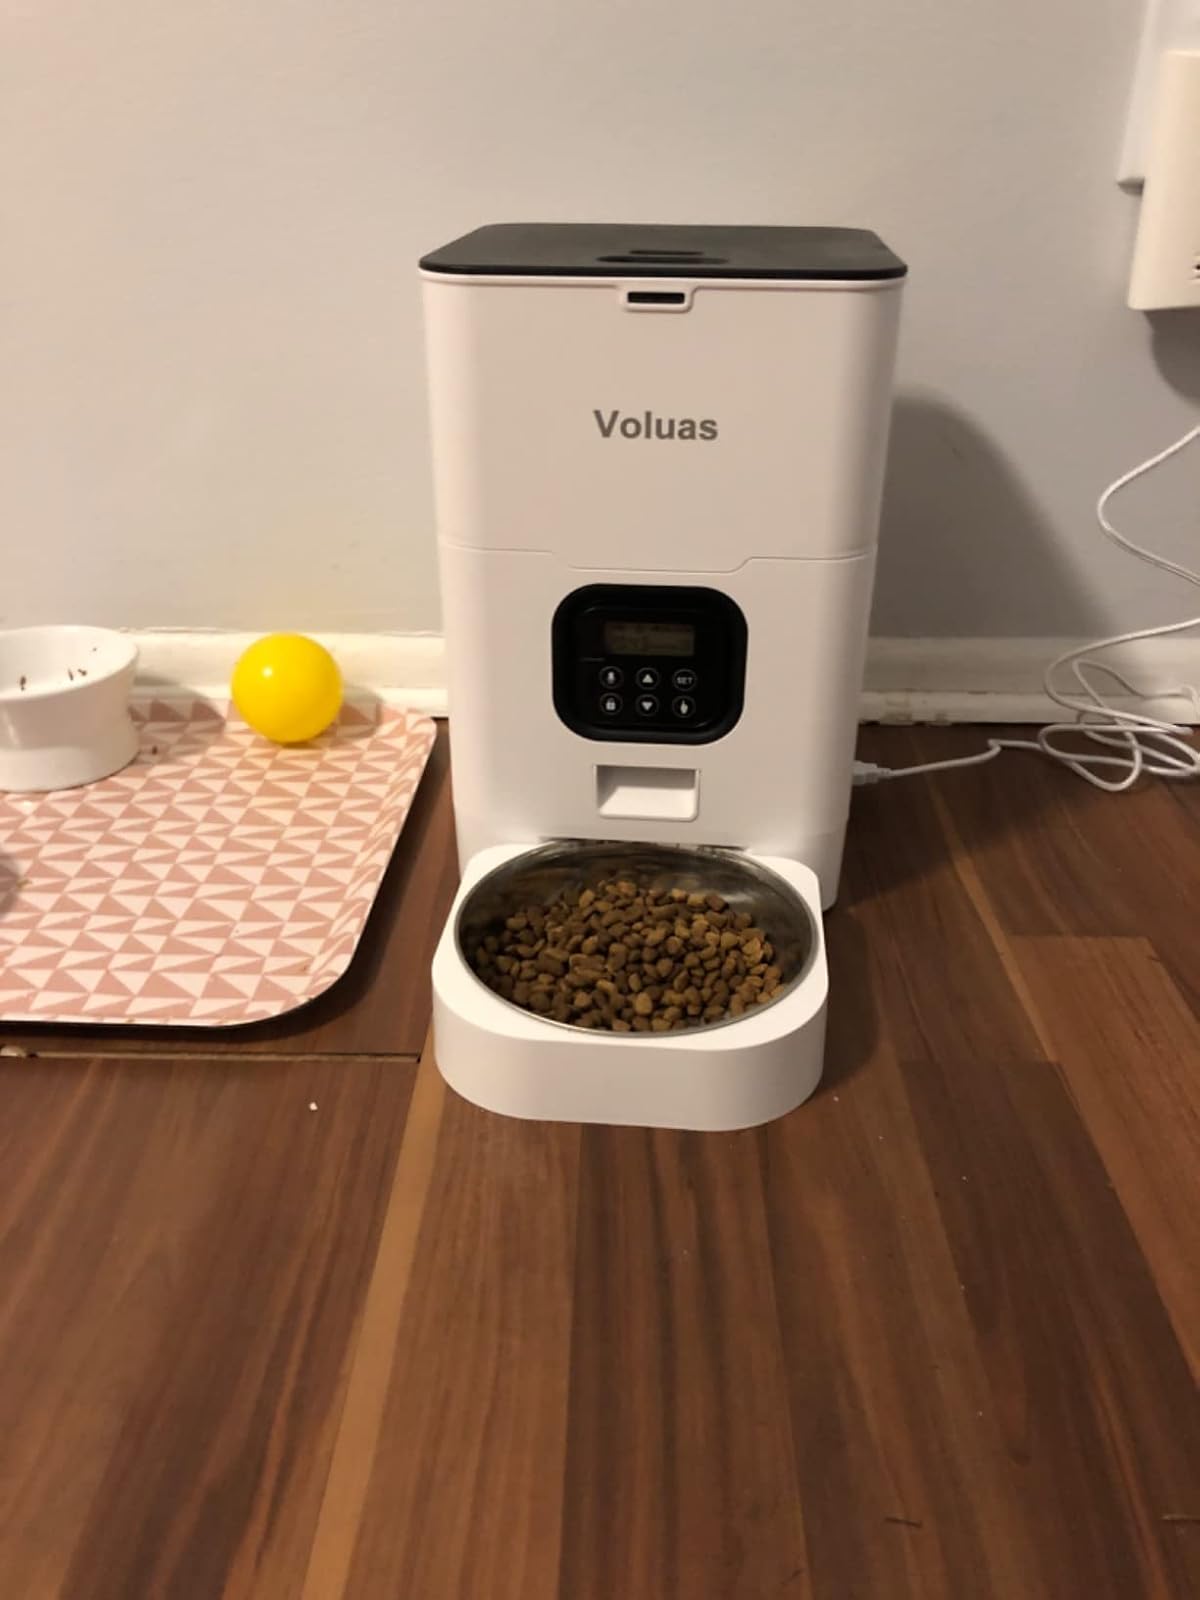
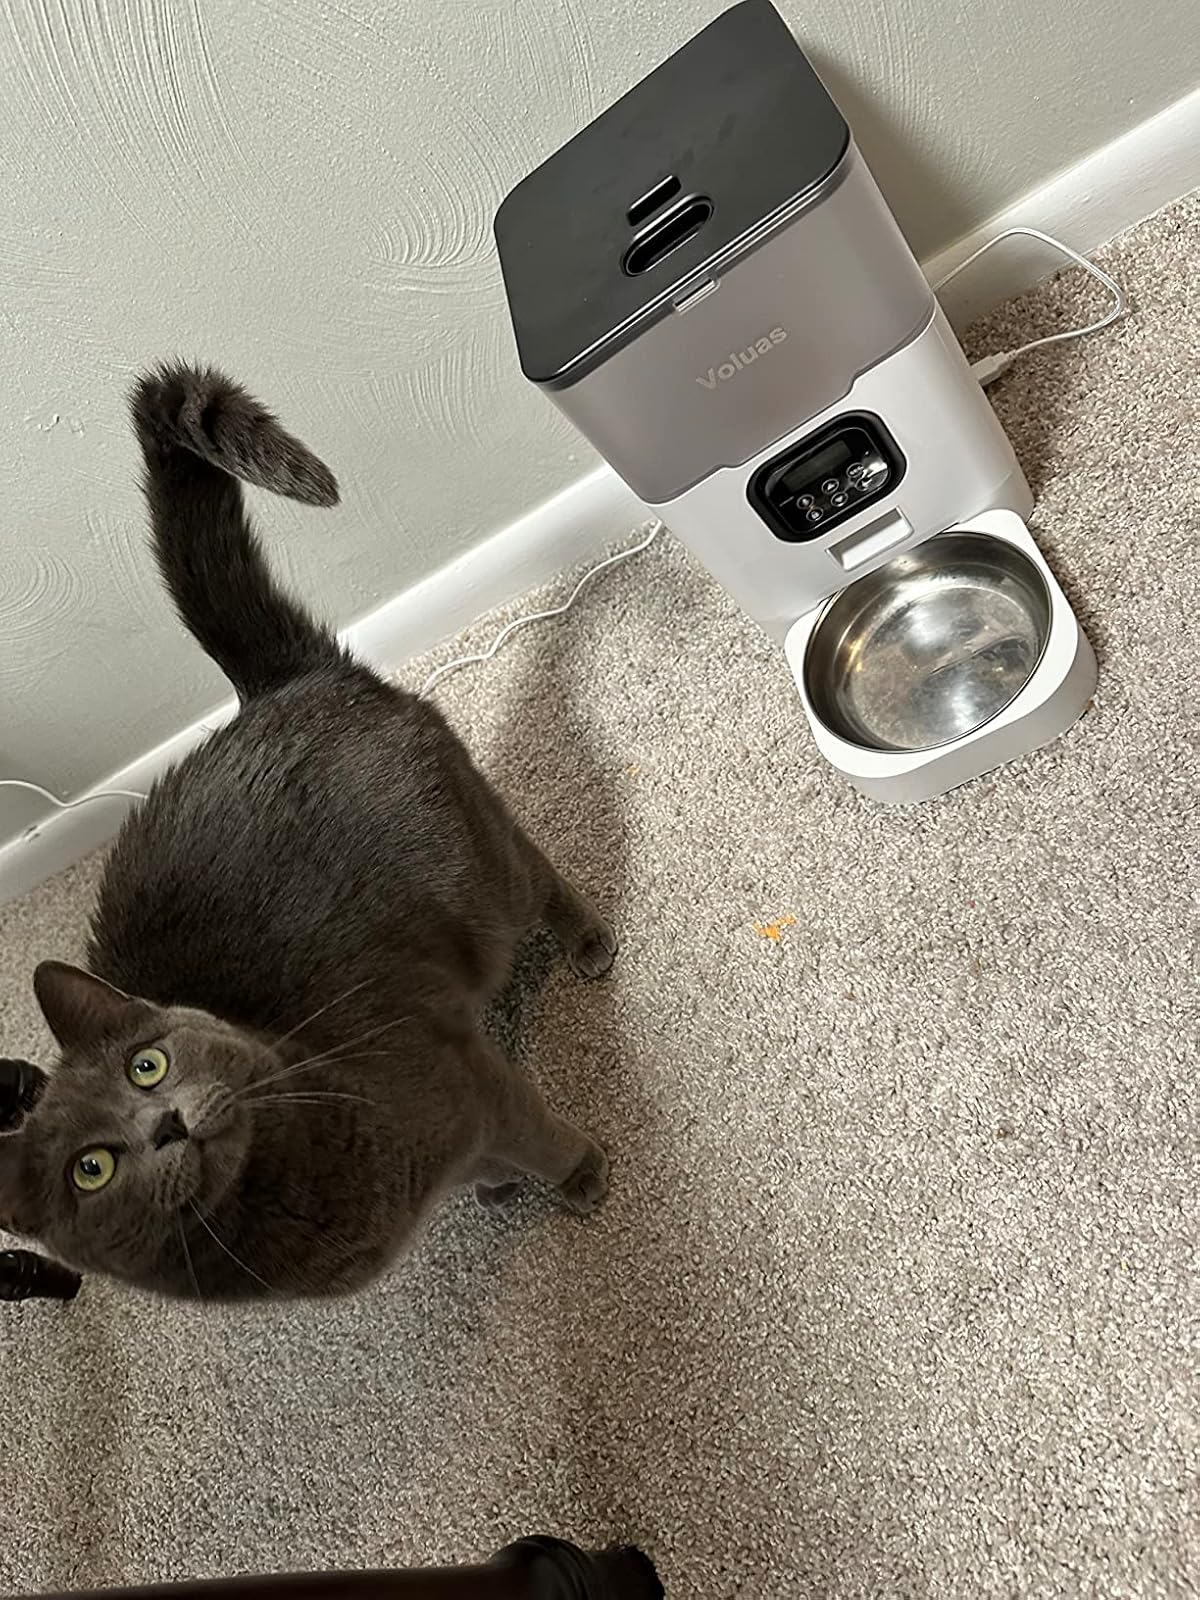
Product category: items_feeder
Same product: no